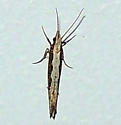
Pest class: diamondback_moth